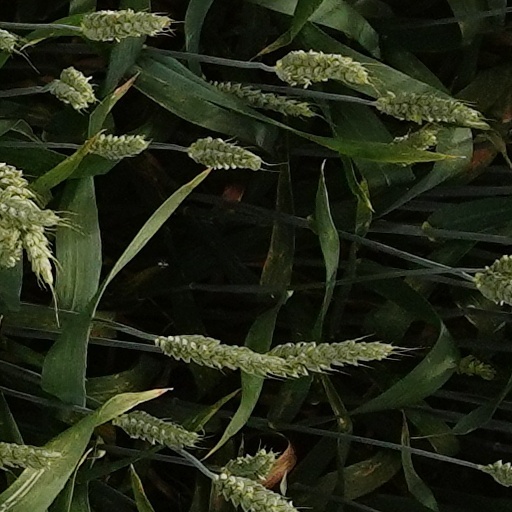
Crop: wheat